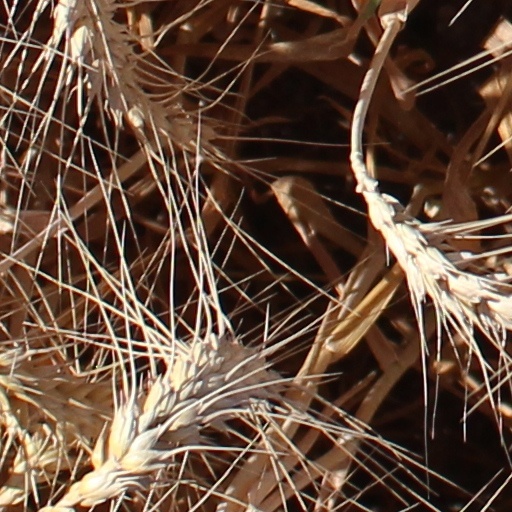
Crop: wheat